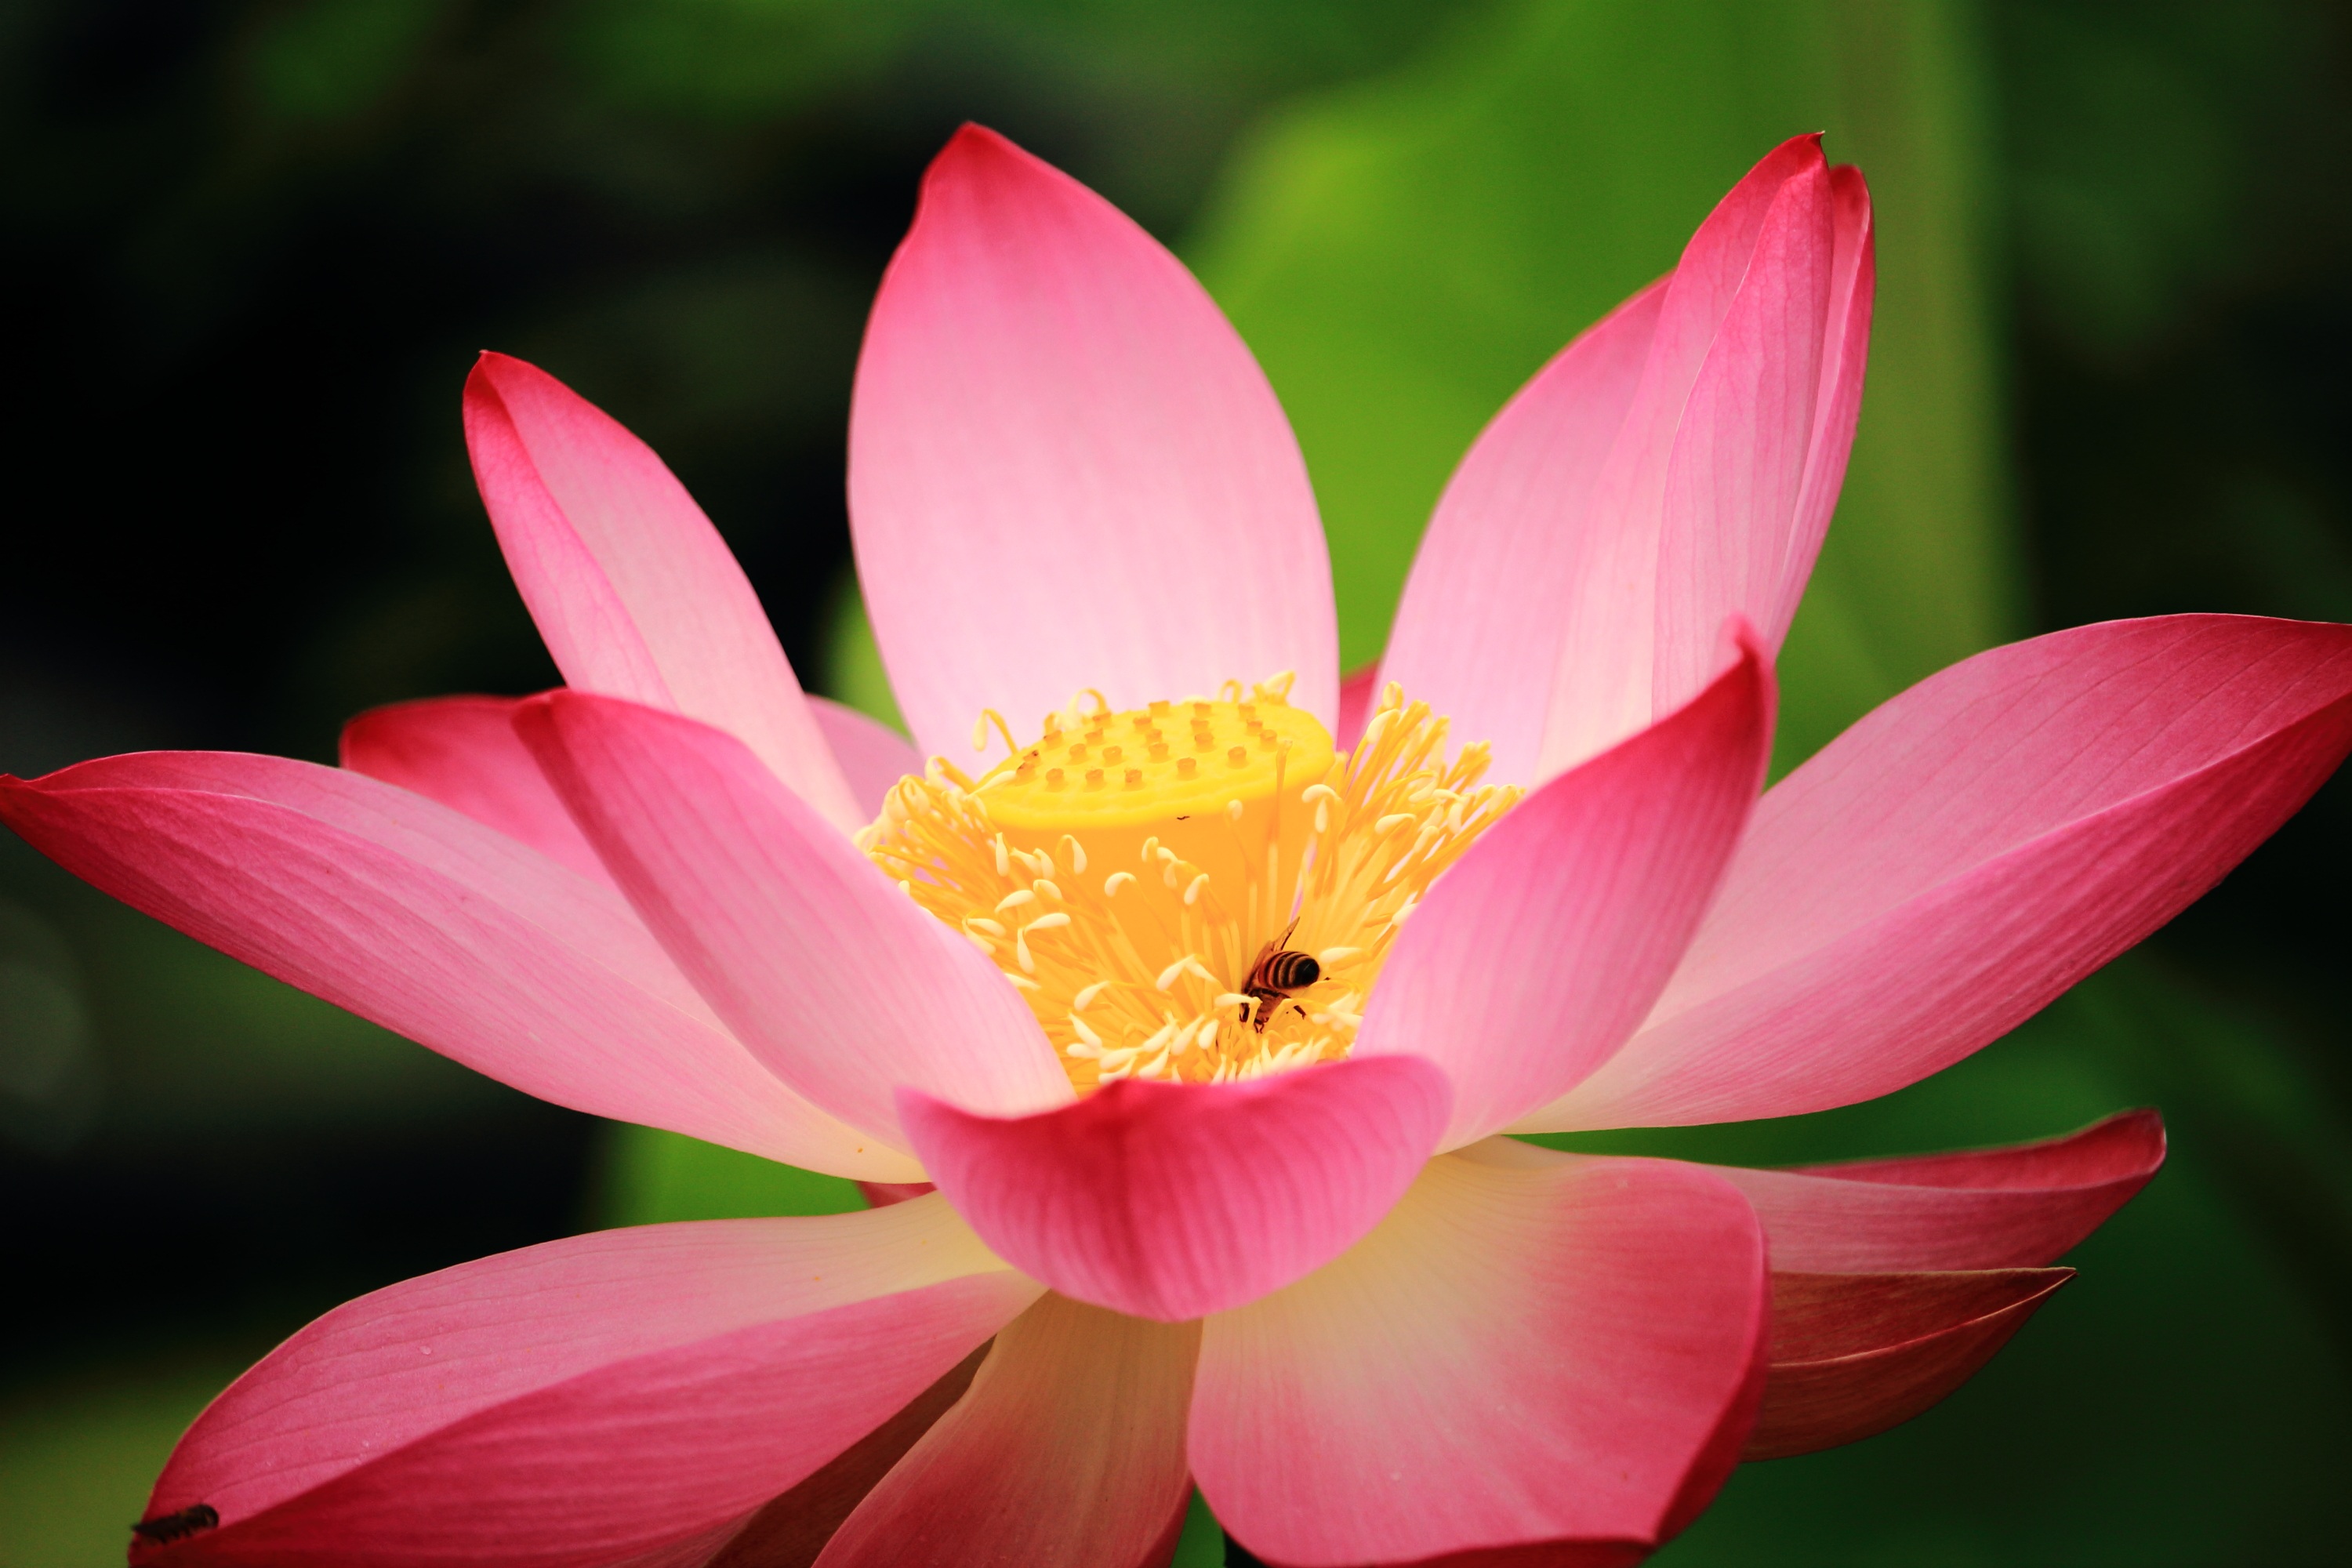
flower, sacred lotus, plant, lotus family, pink, lotus, aquatic plant, flora, macro photography, land plant, close up, proteales, petal, city car, flowering plant